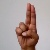
The image shows a hand gesture representing the letter 'U' in Indian Sign Language.